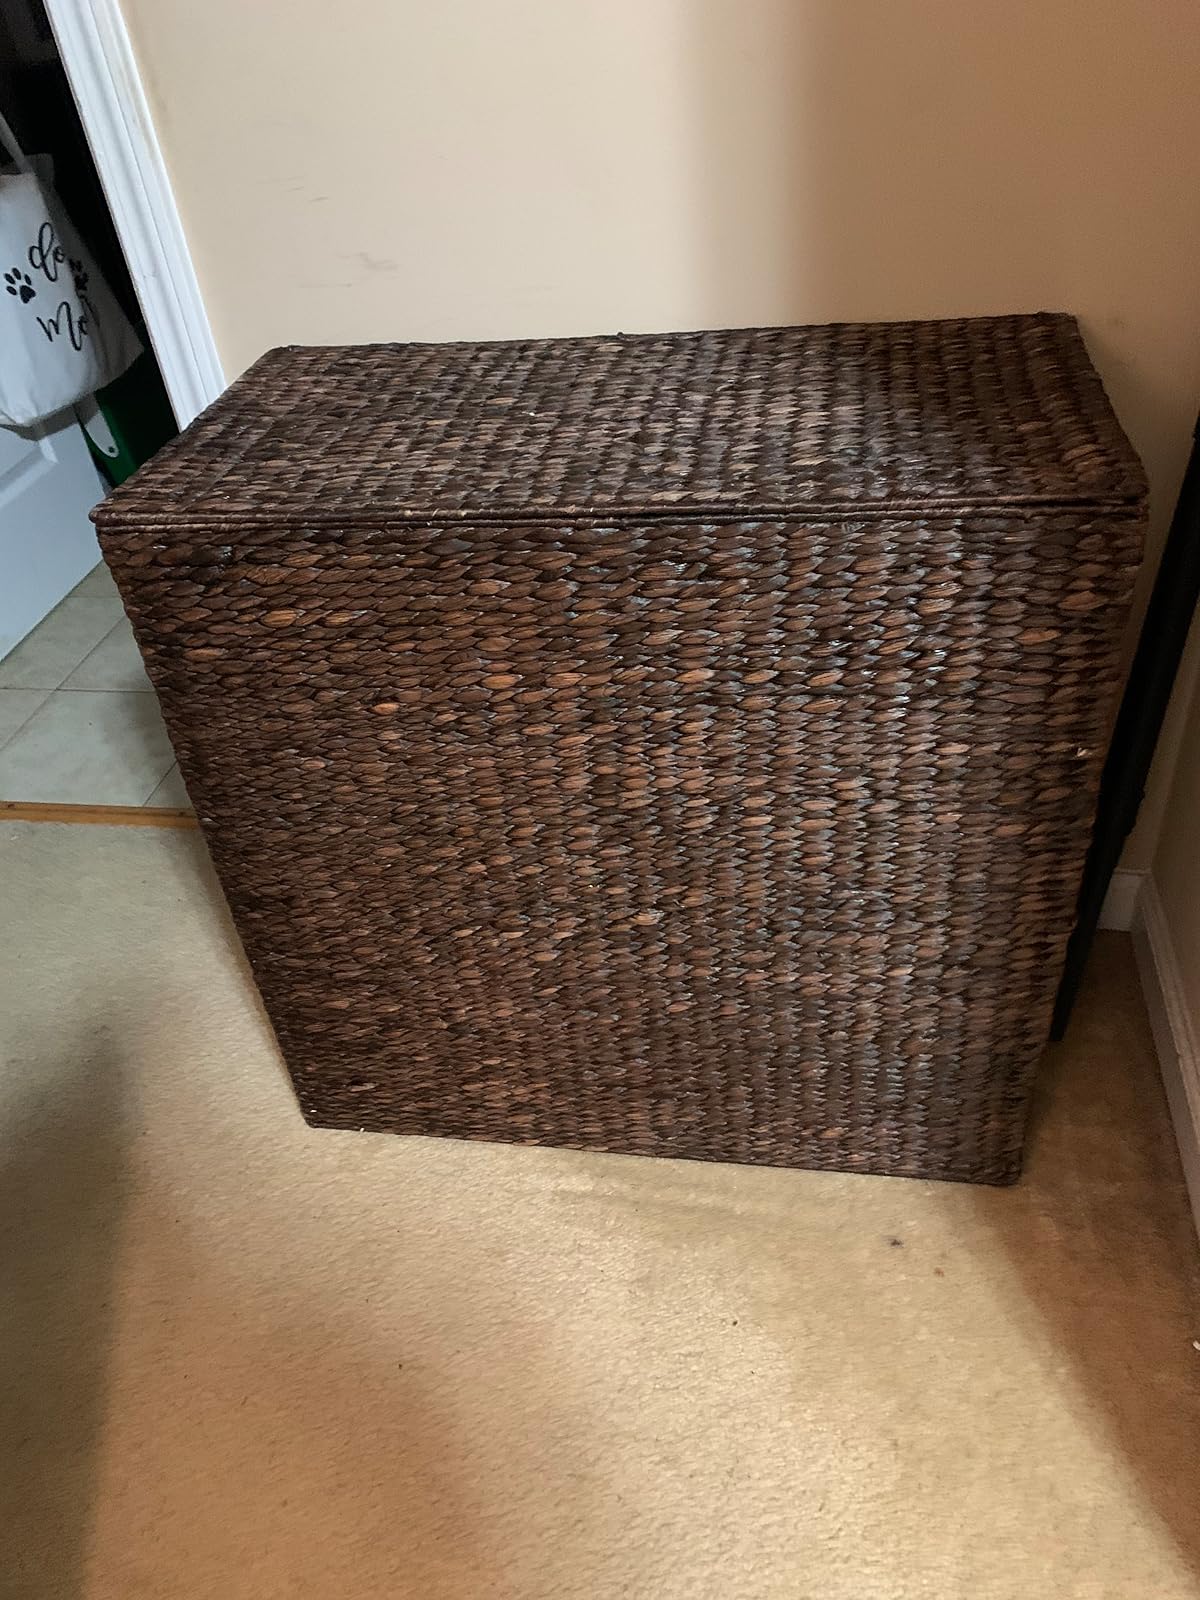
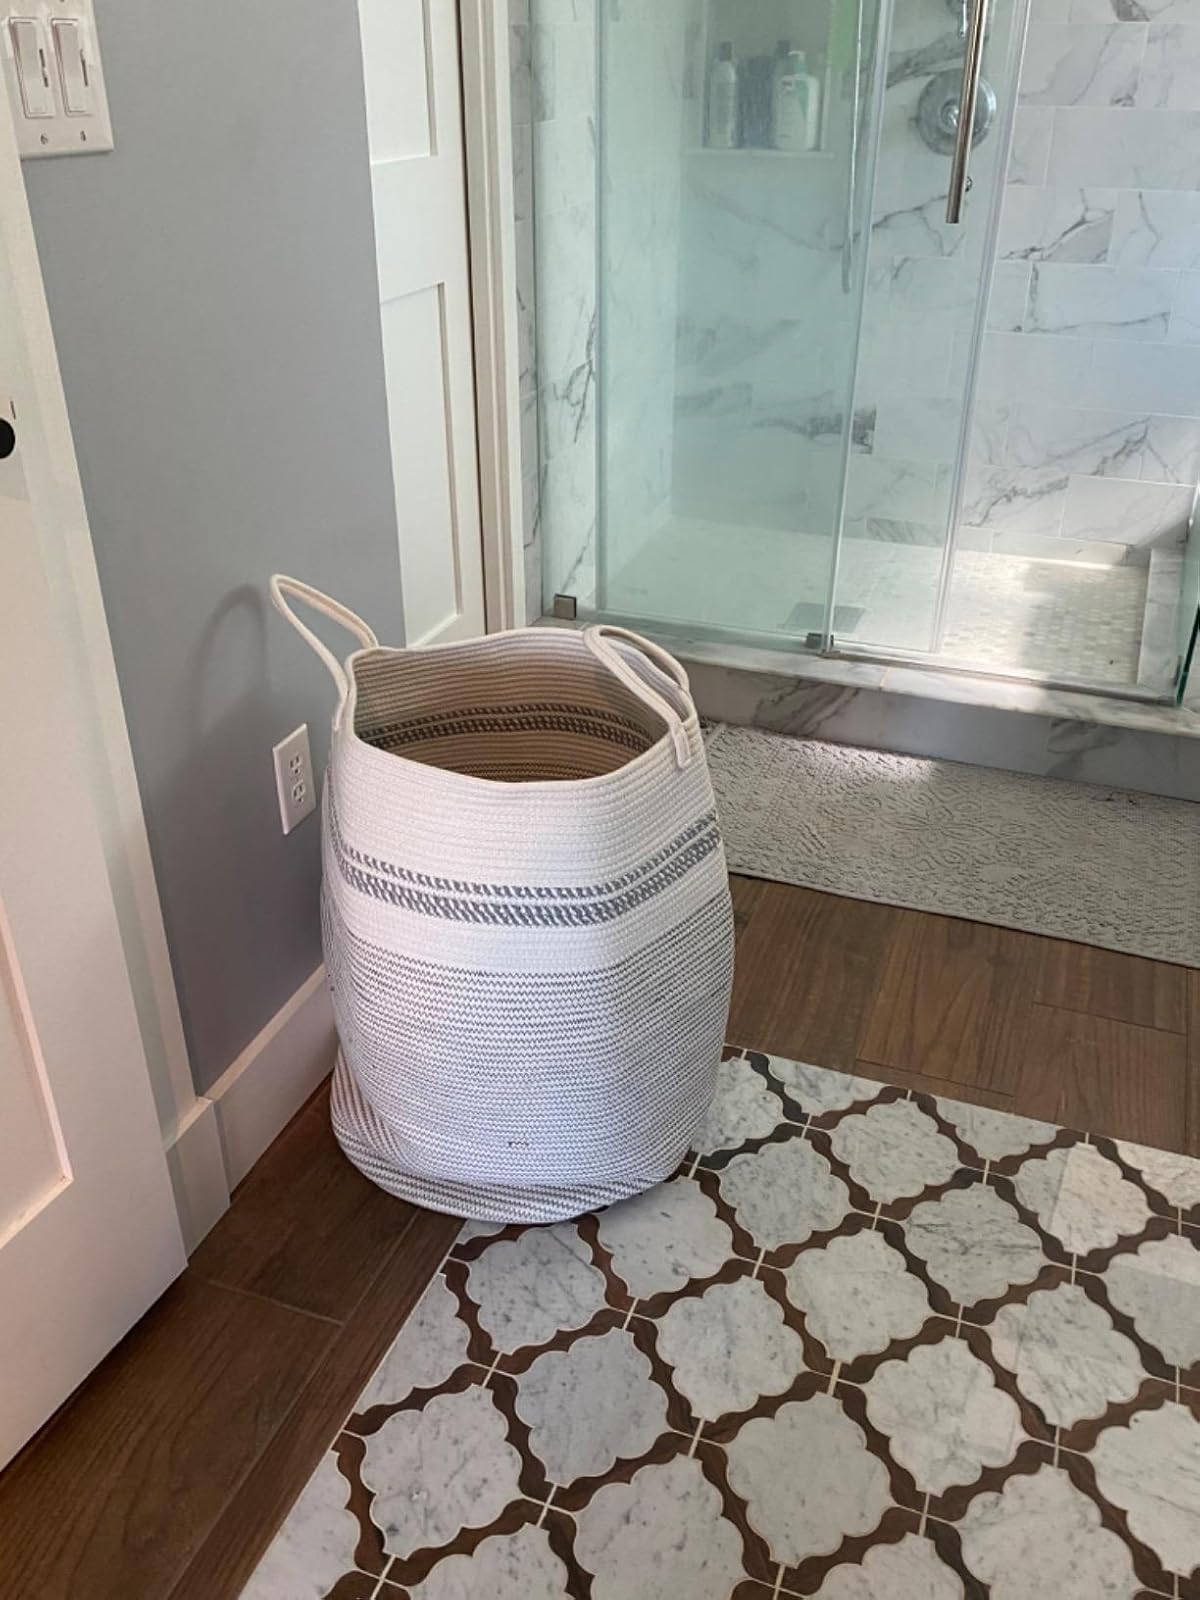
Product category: items_hamper
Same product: no